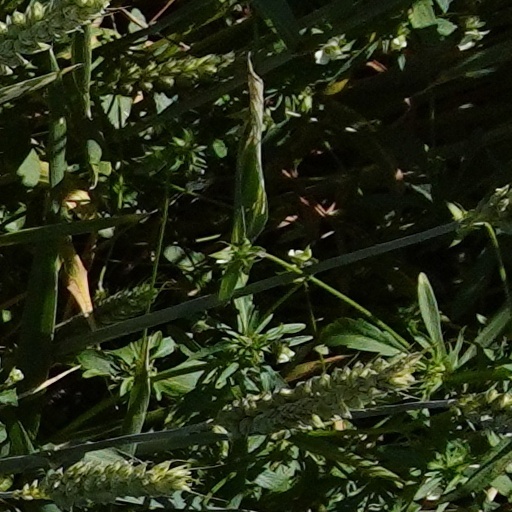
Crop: wheat